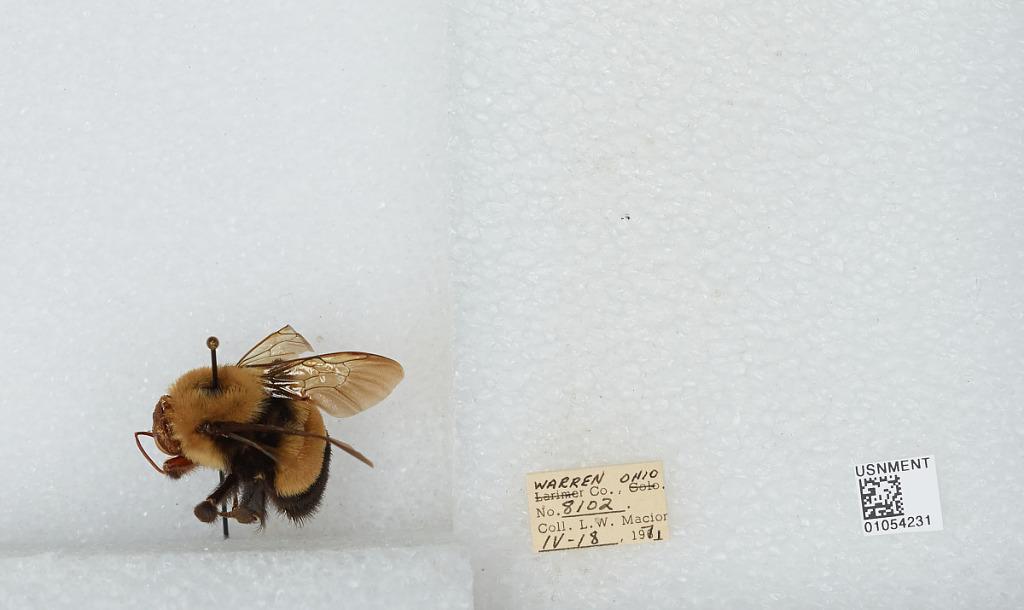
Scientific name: Bombus (Bombus) affinis Cresson
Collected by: L. Macior
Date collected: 1971-4-18
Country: United States
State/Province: Ohio
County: Warren
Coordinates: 39.4242, -84.1856